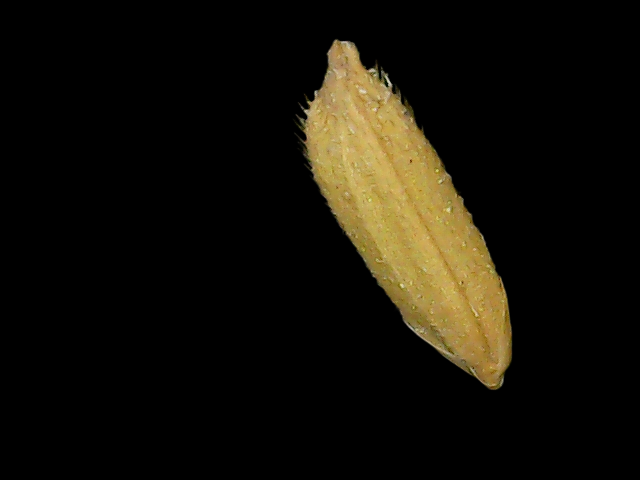
Rice variety: Binadhan17